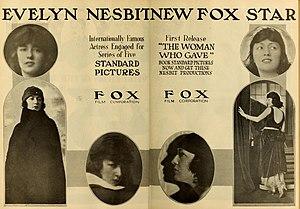
Florence Evelyn Nesbit est une danseuse de revue américaine. Attirant l'attention par sa beauté frappante, elle posa pour plusieurs artistes et photographes de renom. Elle est considérée comme l'une des Gibson Girls les plus marquantes.